Fishing industry in Scotland

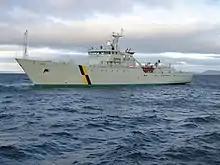
The Marine Directorate patrol vessel "MV Jura"

Whilst the international aspect of European fisheries negotiation, such as the setting of quotas, remain a reserved power, the implementation of fisheries regulations is devolved to the Scottish Parliament and is administered and enforced by the Marine Directorate.